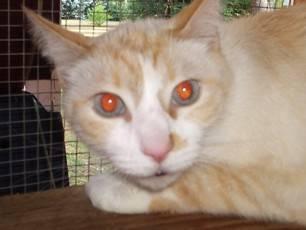
cat